Karachi

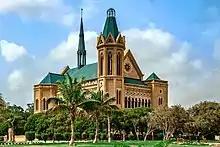
Some of Karachi's most recognized structures, such as Frere Hall, date from the British Raj.

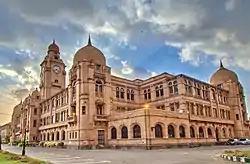
Karachi features several examples of colonial-era Indo-Saracenic architecture, such as the KMC Building.

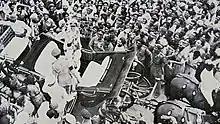
Lord Mountbatten and his wife Edwina in Karachi 14 August 1947

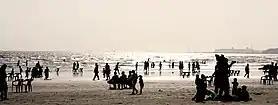
The Arabian Sea influences Karachi's climate, providing the city with more moderate temperatures compared to other areas of Sindh province.

The British East India Company captured Karachi on 3February 1839 after opened fire and quickly destroyed Manora Fort, which guarded Karachi Harbour at Manora Point. Karachi's population at the time was an estimated 8,000 to 14,000, and was confined to the walled city in Mithadar, with suburbs in what is now the Serai Quarter. British troops, known as the "Company Bahadur" established a camp to the east of the captured city, which became the precursor to the modern Karachi Cantonment. The British further developed the Karachi Cantonment as a military garrison to aid the British war effort in the First Anglo-Afghan War.